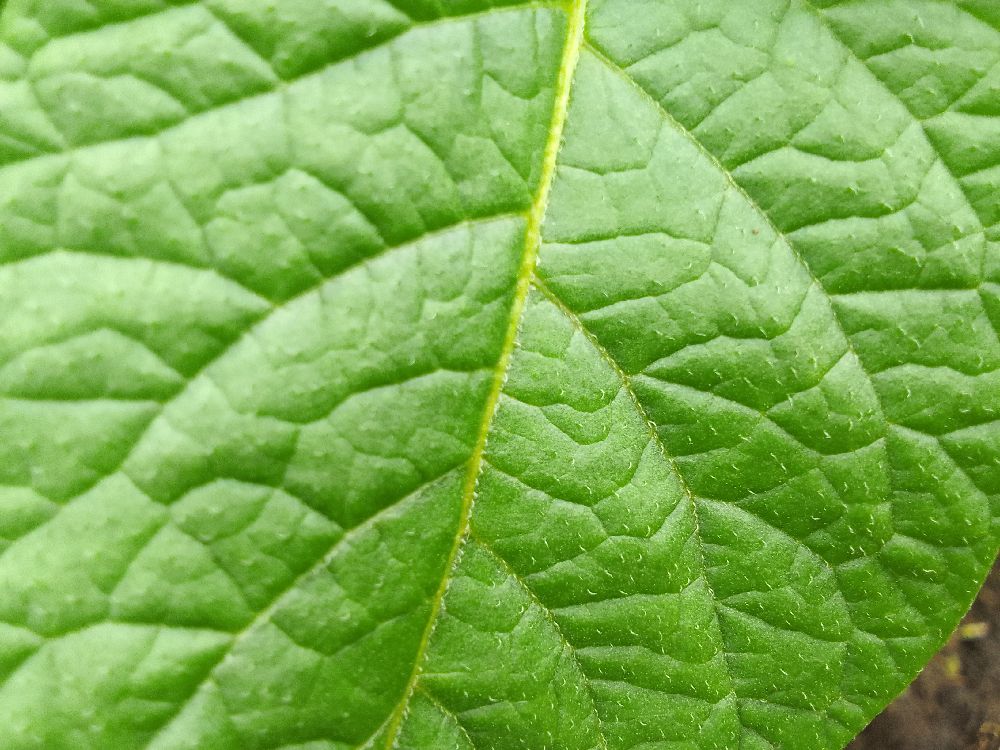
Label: Healthy